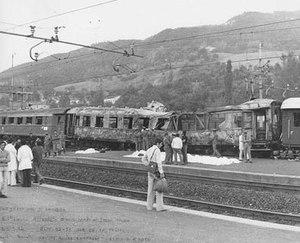
L'attentat de l'Italicus Express est un attentat à la bombe perpétré le 4 août 1974 — en plein milieu des années de plomb — contre le train Italicus, près de Bologne.